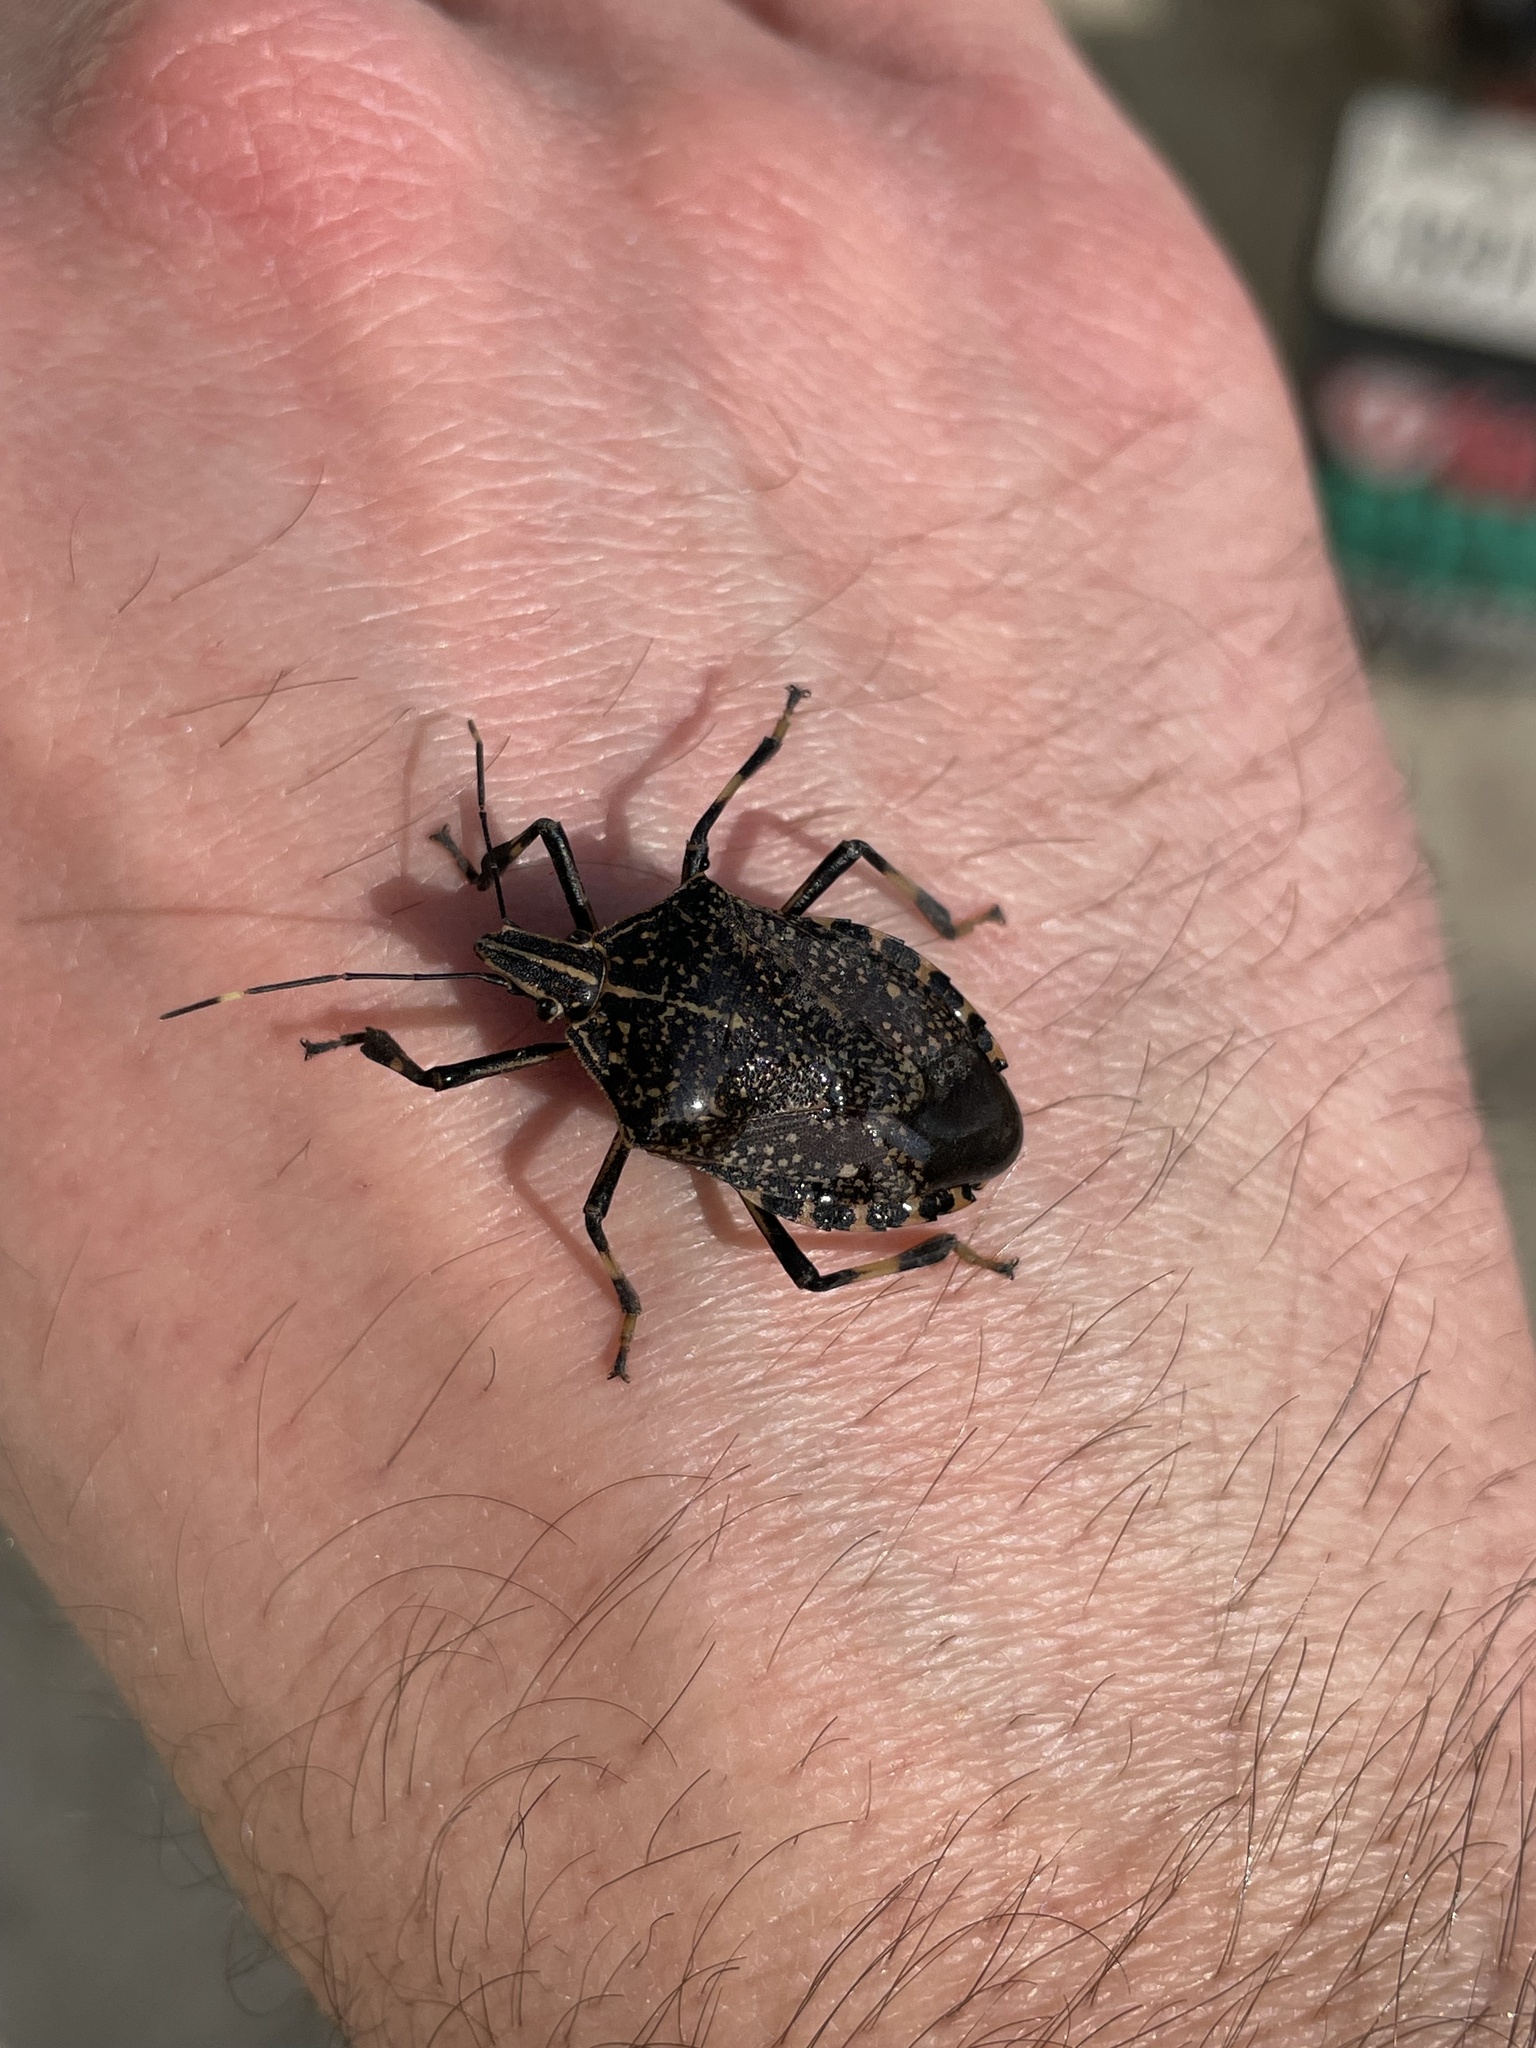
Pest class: stink_bug